Eastern Mediterranean University

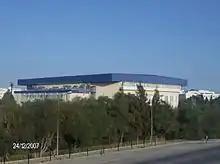
Aerial view of the indoor facility

Eastern Mediterranean University was included in the 601-800 band in the 2025 Times Higher Education World University Rankings of global universities, featuring over 2,000 institutions from 115 countries and territories across the world. This made it the top university in Northern Cyprus on this list, a position it has held consistently for many years. It also ranks in equal fifth place among Turkish universities on this list, after Koç University, Middle East Technical University, and Sabancı University (all in the 351-400 band) and Istanbul Technical University (in the 501-600 band). Also, the 2025 QS World University Rankings evaluated Eastern Mediterranean University within the 611-620 band, among more than 1,500 universities from 105 countries.